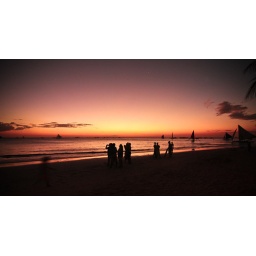
... venus. yep that little white spot in the sky is in fact venus! plus i have a dirty camera